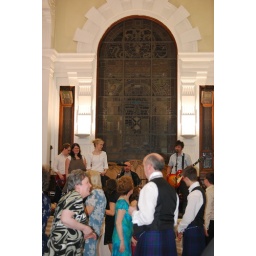
with the stain glass window in the background.